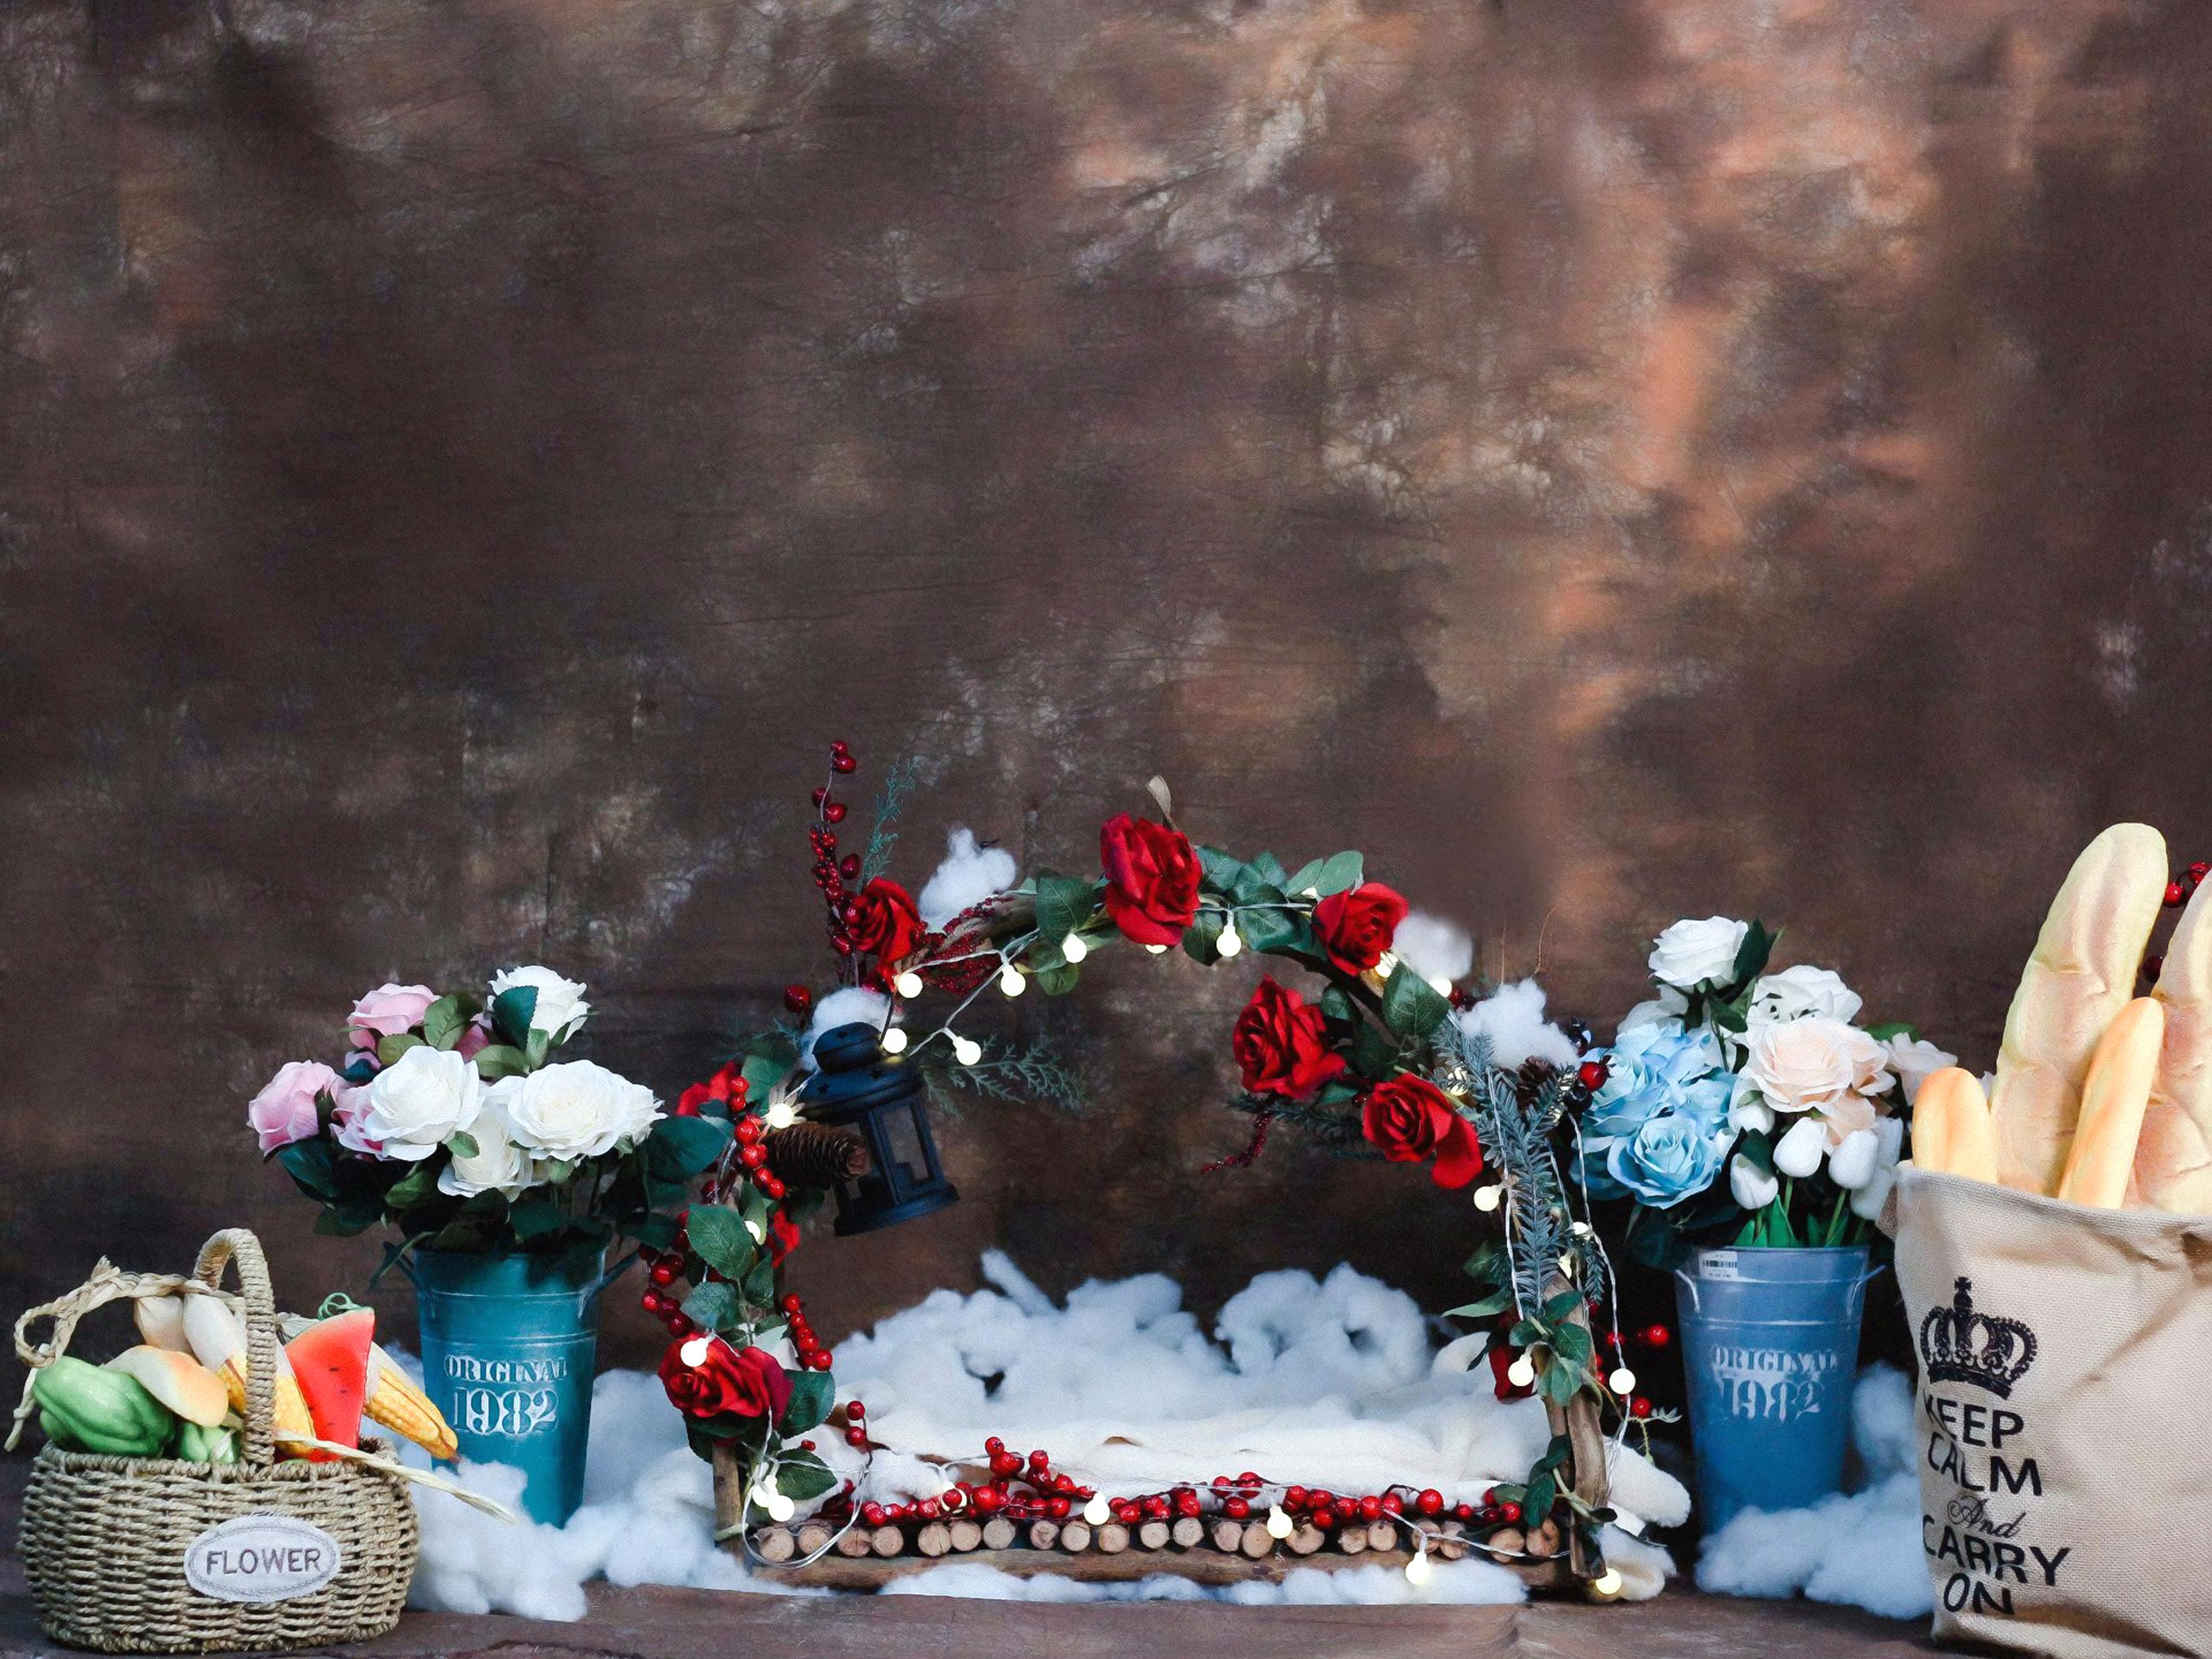
wedding, baby, family, fashion, christmas ornament, plant, paint, christmas decoration, art, freezing, petal, event, painting, flower arranging, christmas eve, snow, flower, rose, christmas, floral design, holiday, floristry, carmine, toy, cut flowers, visual arts, winter, still life, still life photography, interior design, rose family, bouquet, artificial flower, watercolor paint, ornament, fruit, rose order, tree, fir, artwork, garden roses